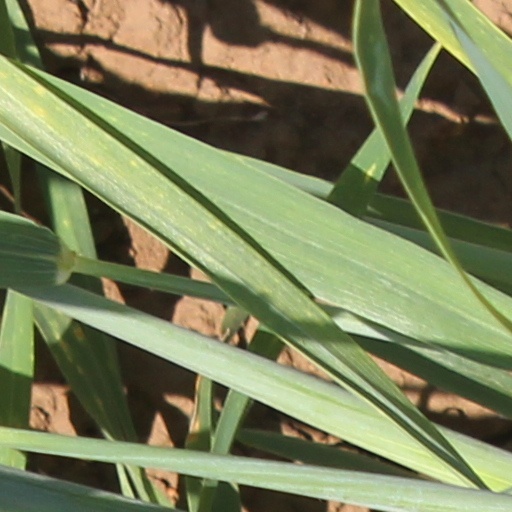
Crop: wheat